Alice Temperley

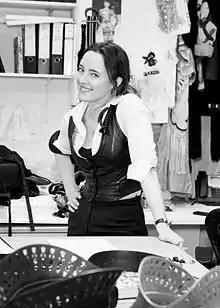

Alice Temperley MBE (born 22 July 1975) is an English fashion designer based in Ilminster, Somerset, England. Her fashion label, Temperley London, was launched in 2000.